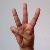
The image shows a hand gesture representing the letter 'W' in Indian Sign Language.